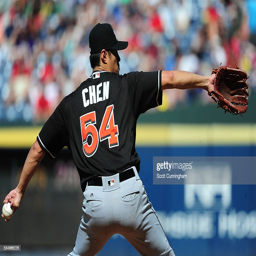
baseball pitcher # throws a first inning pitch against sports team .